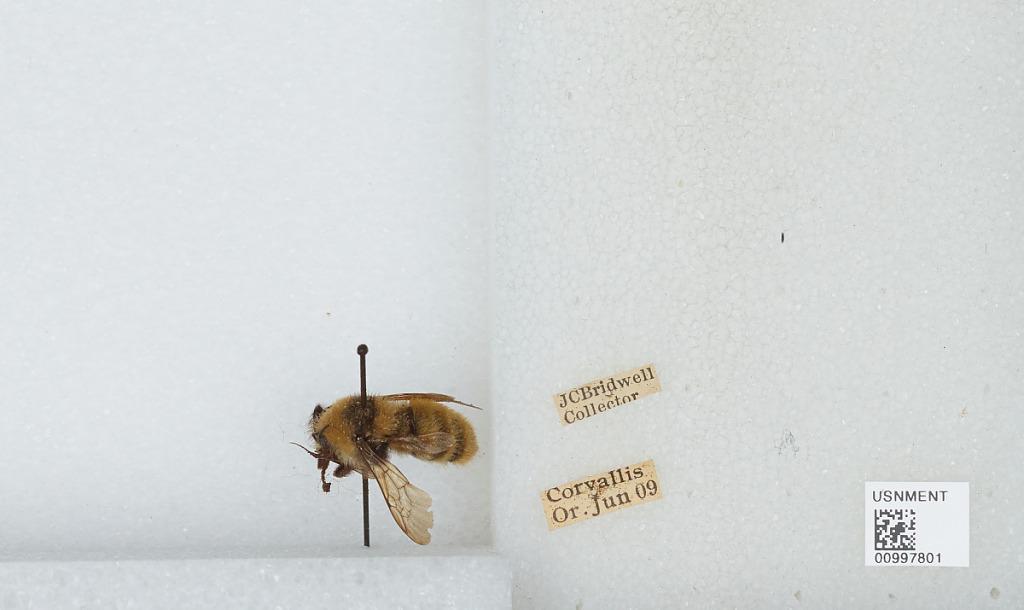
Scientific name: Bombus (Subterraneobombus) appositus Cresson
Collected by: J. Bridwell
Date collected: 1909-6-1
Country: United States
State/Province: Oregon
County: Benton
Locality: Corvallis
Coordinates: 44.5667, -123.283